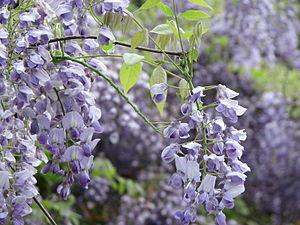
Glycine est un nom de couleur en usage dans la mode et la décoration, désignant une nuance de violet d'après les fleurs des glycine, un groupe de plantes grimpantes du genre Wisteria. Pour le Répertoire de couleurs de la Société des chrysanthémistes, publié en 1905, la fleur de glycine est mauve violacé.